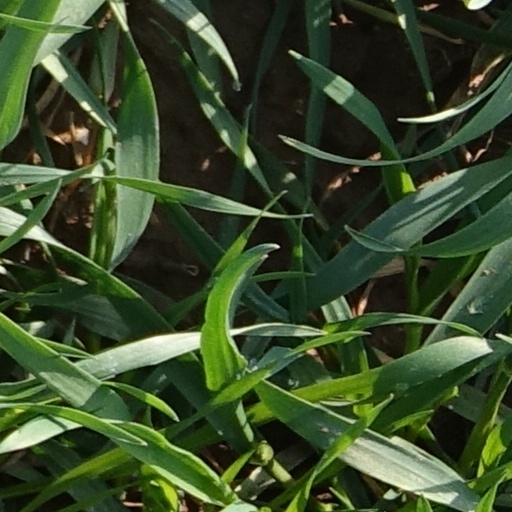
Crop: wheat